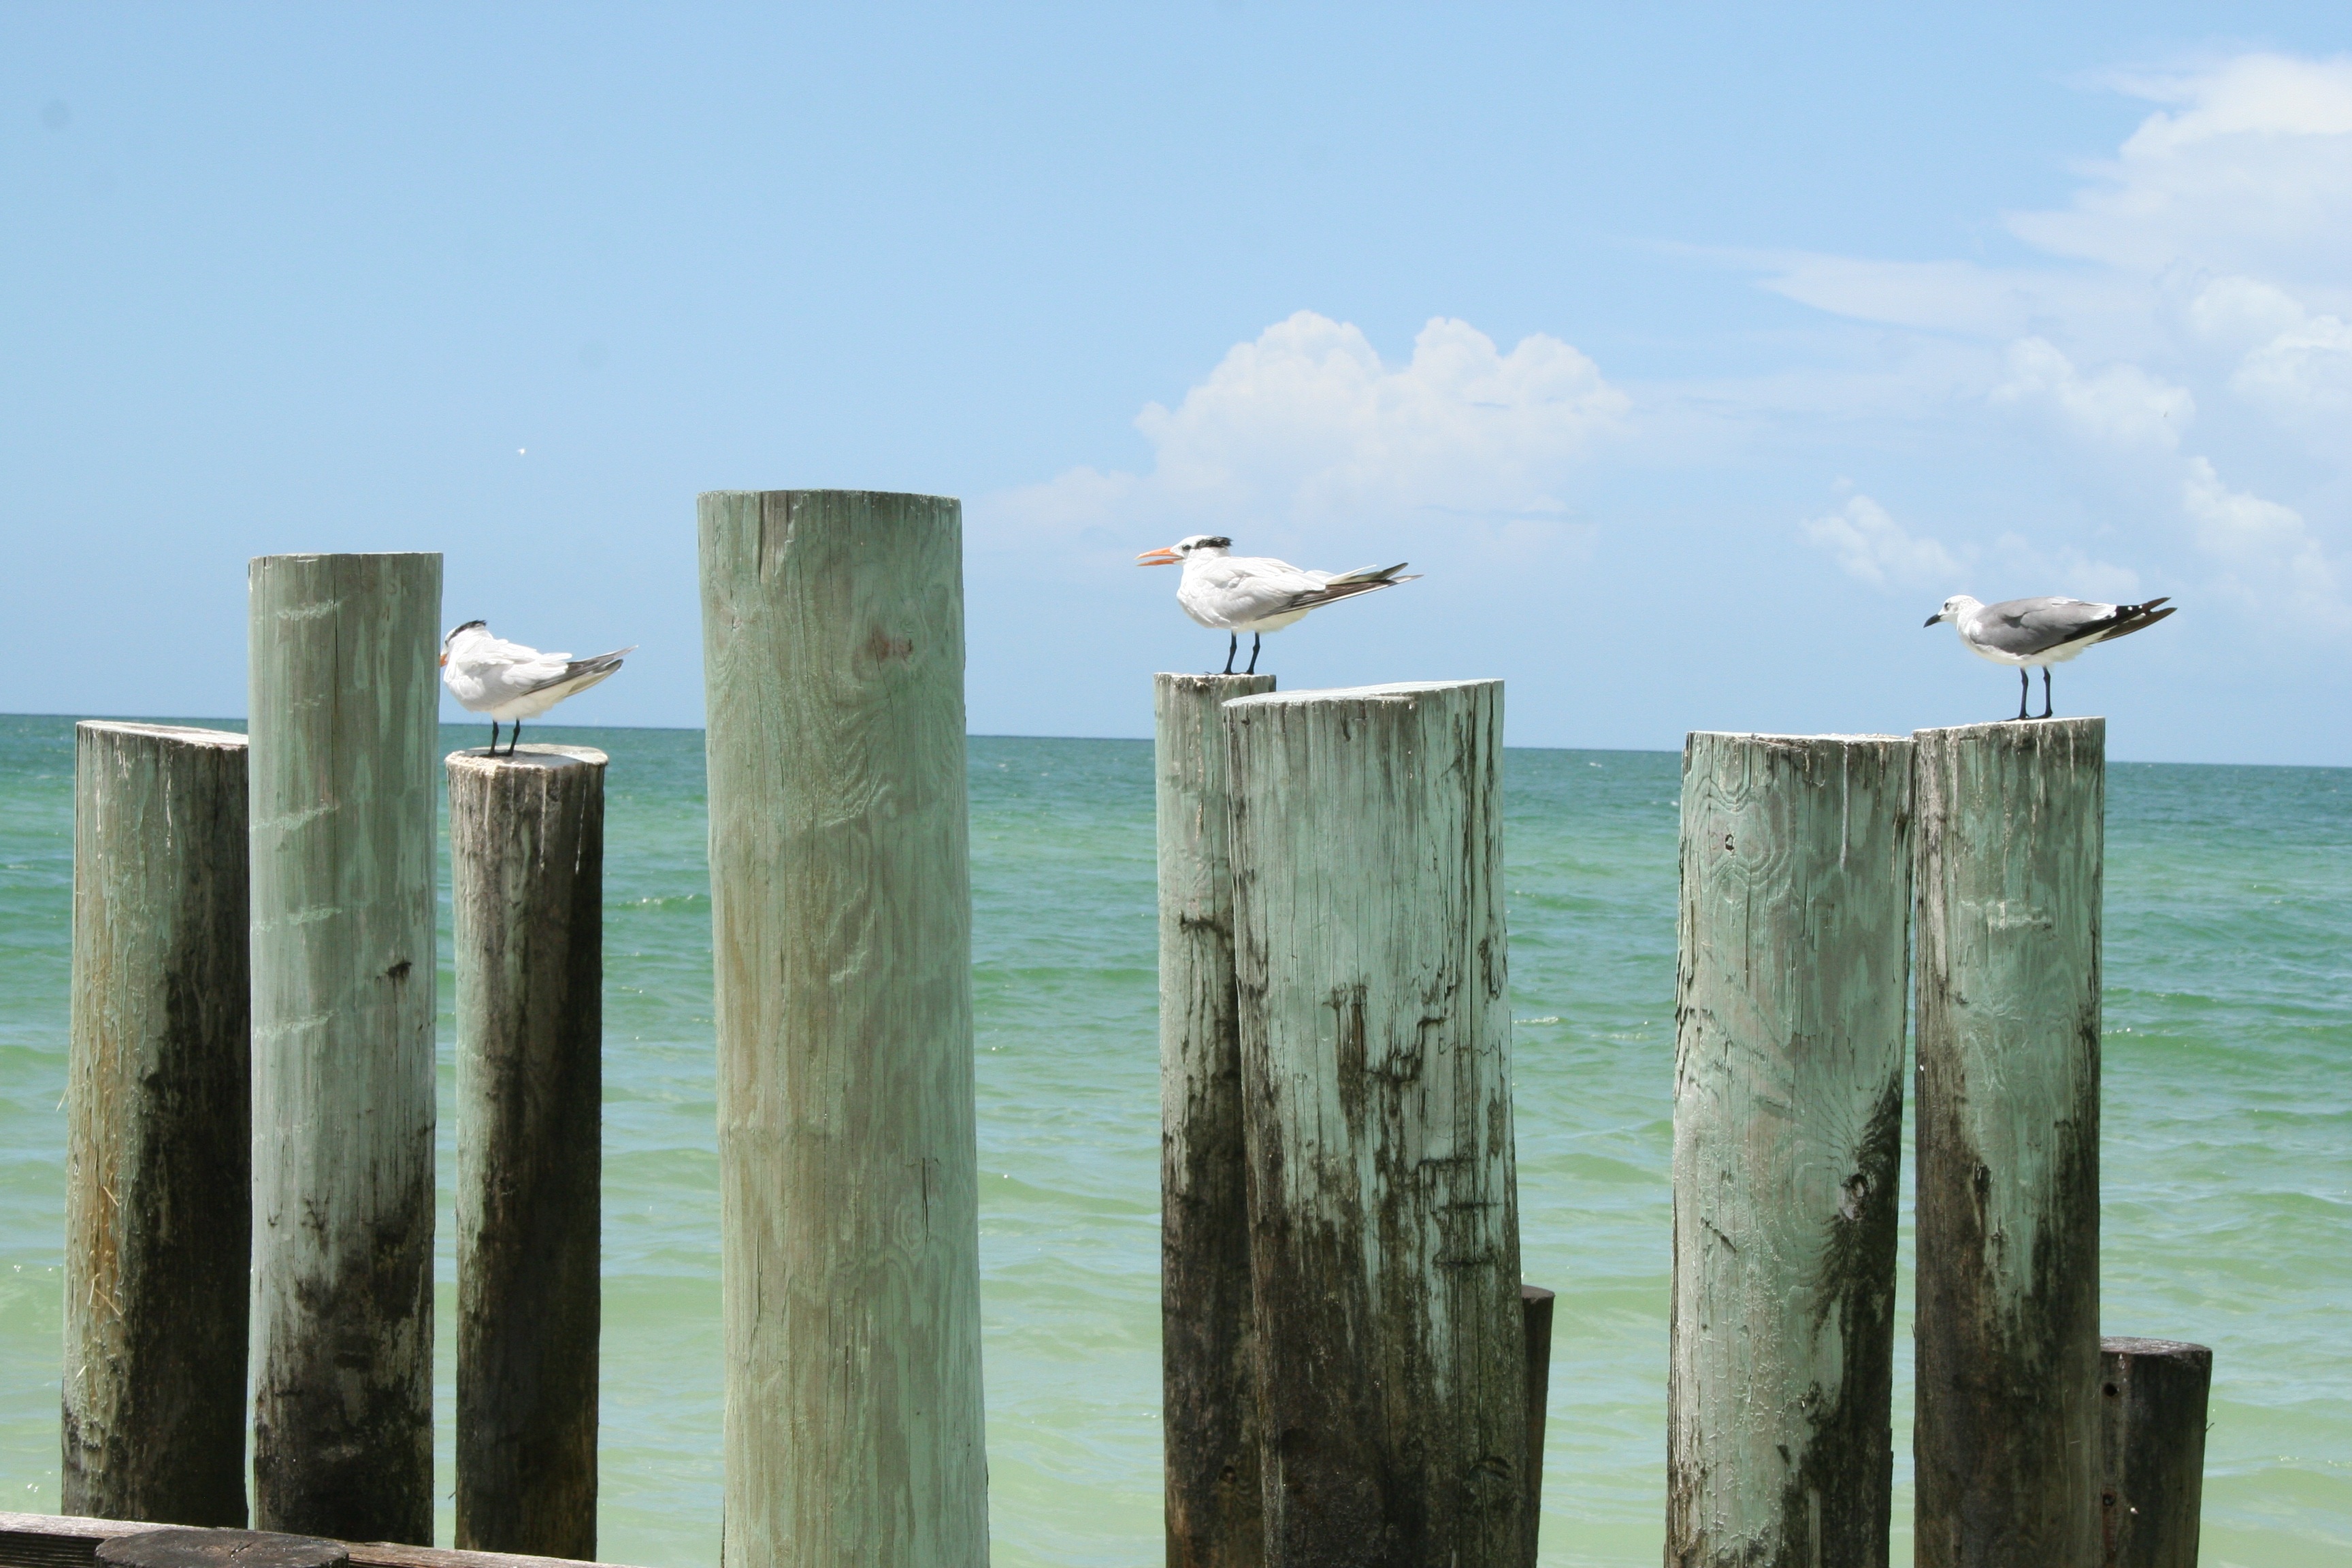
sea, bird, wood, lake, animal, seabird, fly, gull, close, sculpture, bill, water bird